Étienne van Zuylen van Nyevelt

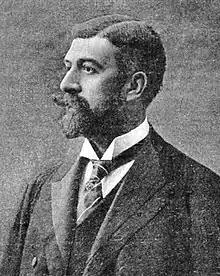

Étienne Gustave Frédéric, 3rd Baron van Zuylen van Nyevelt van de Haar (16 October 1860 – 8 May 1934), was a Dutch-Belgian banker, businessman, philanthropist, equestrian and car enthusiast. He was a founding member of the Automobile Club de France, serving as the organisation's first president, and was the first president of the Association Internationale des Automobile Clubs Reconnus (AIACR, later known as the FIA).